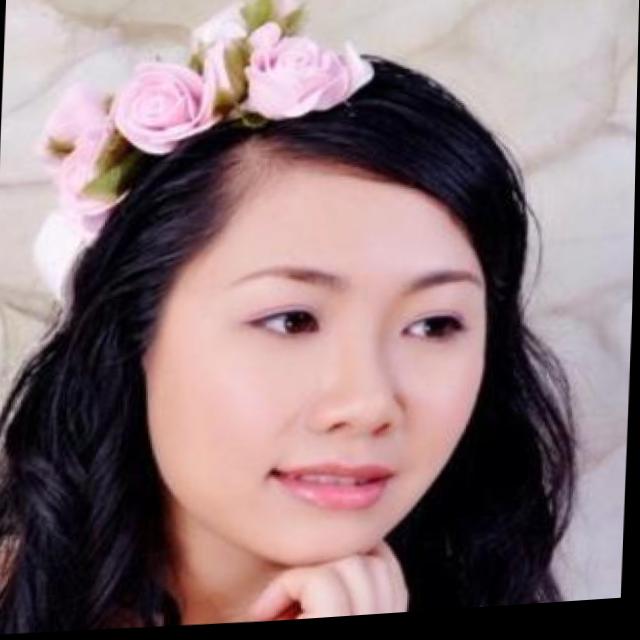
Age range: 21-44